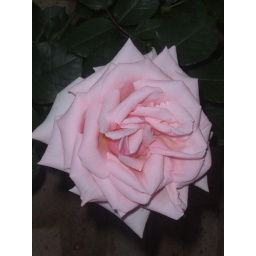
my favourite pink rose in memory of my Nan